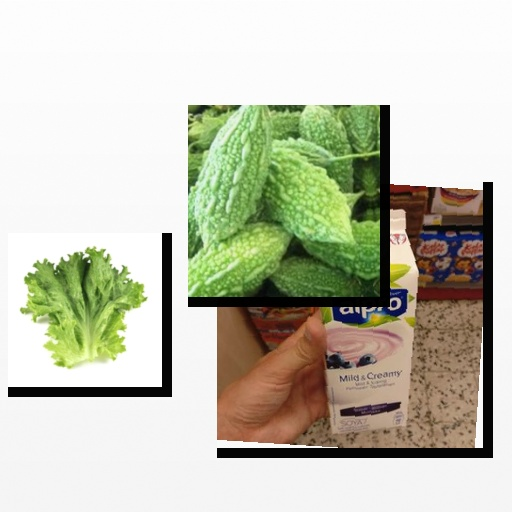
Food items: lettuce, blueberry_soyghurt, bitter_gourd